Boronia pinnata

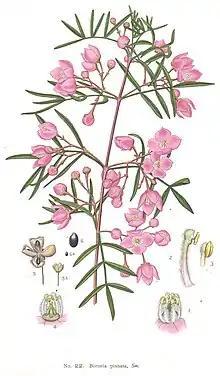
illustration by Edward Minchen

"Boronia pinnata" is an erect, woody shrub that typically grows to a height of about and is glabrous, apart from the flowers. The leaves are pinnate with up to thirteen narrow elliptic to narrow oblong leaflets. The entire leaf is long and wide in outline and the leaflets are mostly long and wide on a petiole long. Between three and twenty, sometimes as many as forty flowers are arranged in groups in the leaf axils. The groups are on a peduncle long, the individual flowers on a pedicel long. The four sepals are triangular, long and about wide. The four petals are bright pink, long with a few hairs on the back. The eight stamens have hairy edges. Flowering occurs from September to January and the fruit is a glabrous capsule long.